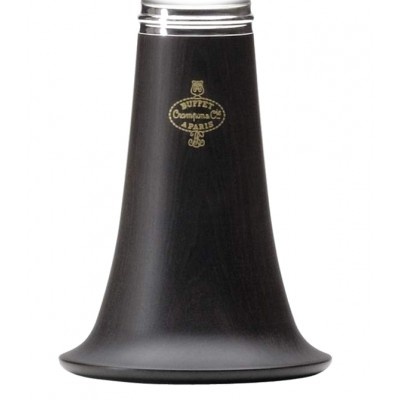
Buffet E-12F Bb Clarinet Replacement Bell - Silver Plated
Replacement bell for Buffet E12F Bb clarinet. Silver plated ring.
Brand: Buffet
Category: Arts & Entertainment > Hobbies & Creative Arts > Musical Instrument & Orchestra Accessories > Woodwind Instrument Accessories > Clarinet Accessories > Clarinet Parts > Clarinet Bells > Standard Bells